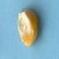
Maize quality: Good